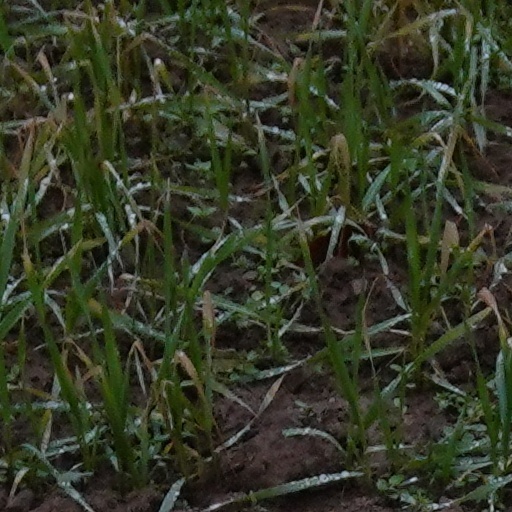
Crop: wheat